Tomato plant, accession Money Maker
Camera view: bottom (45 deg); turntable rotation: 60 degrees
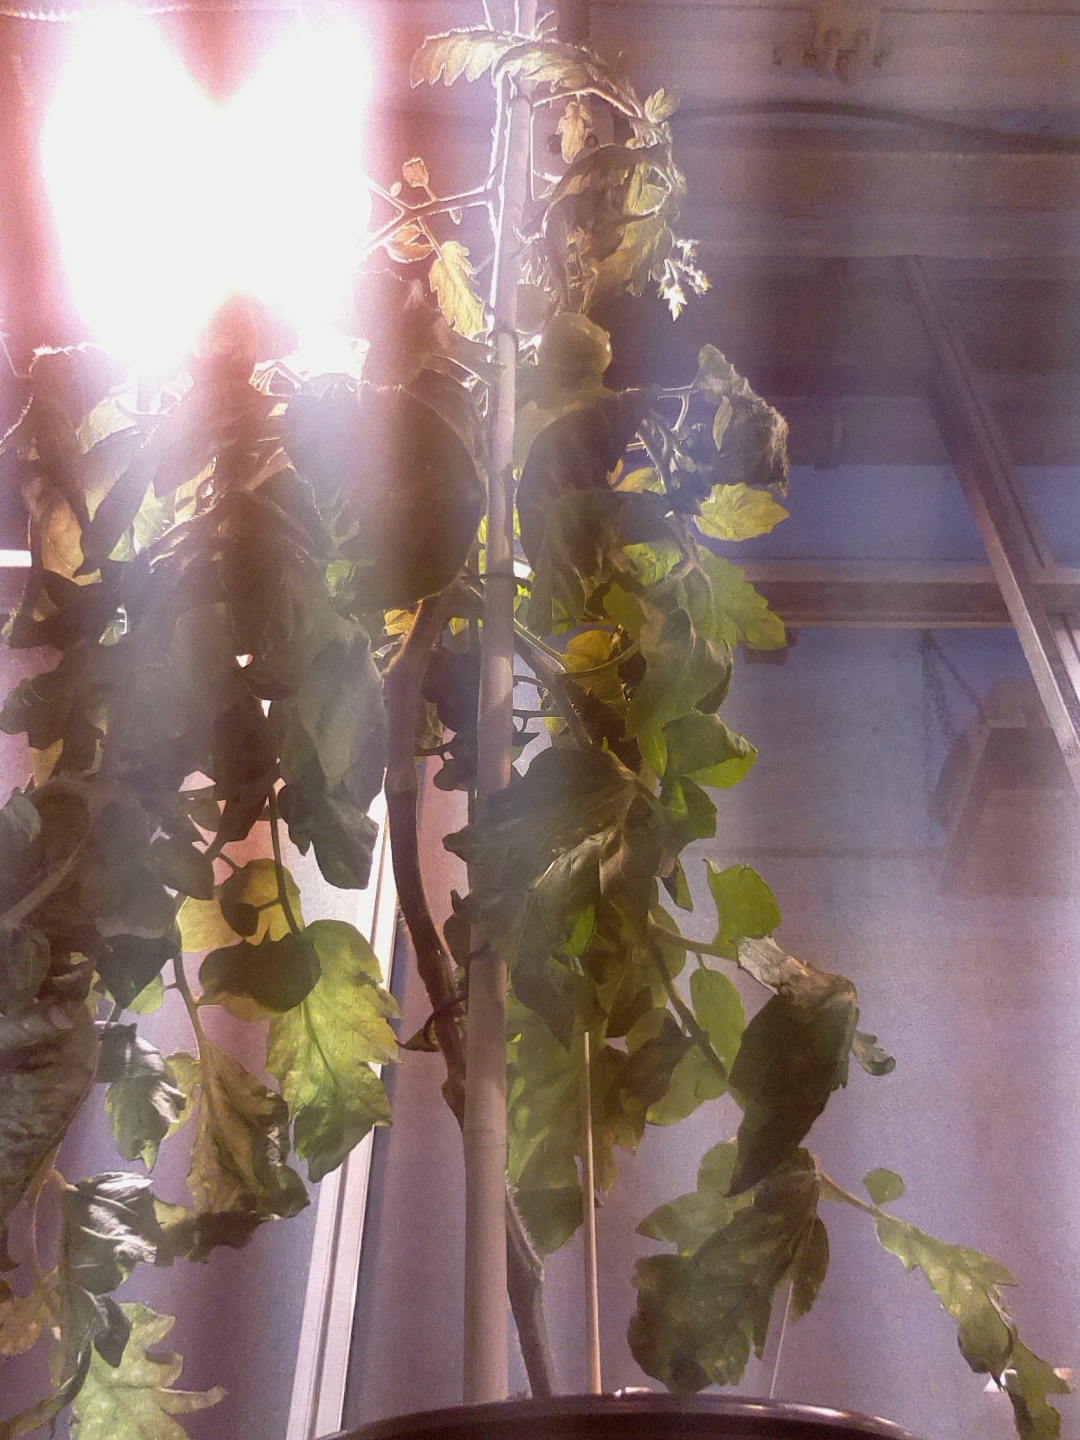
BBCH growth stage 75: 50%-60% of final fruit size